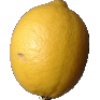
Label: Lemon 1